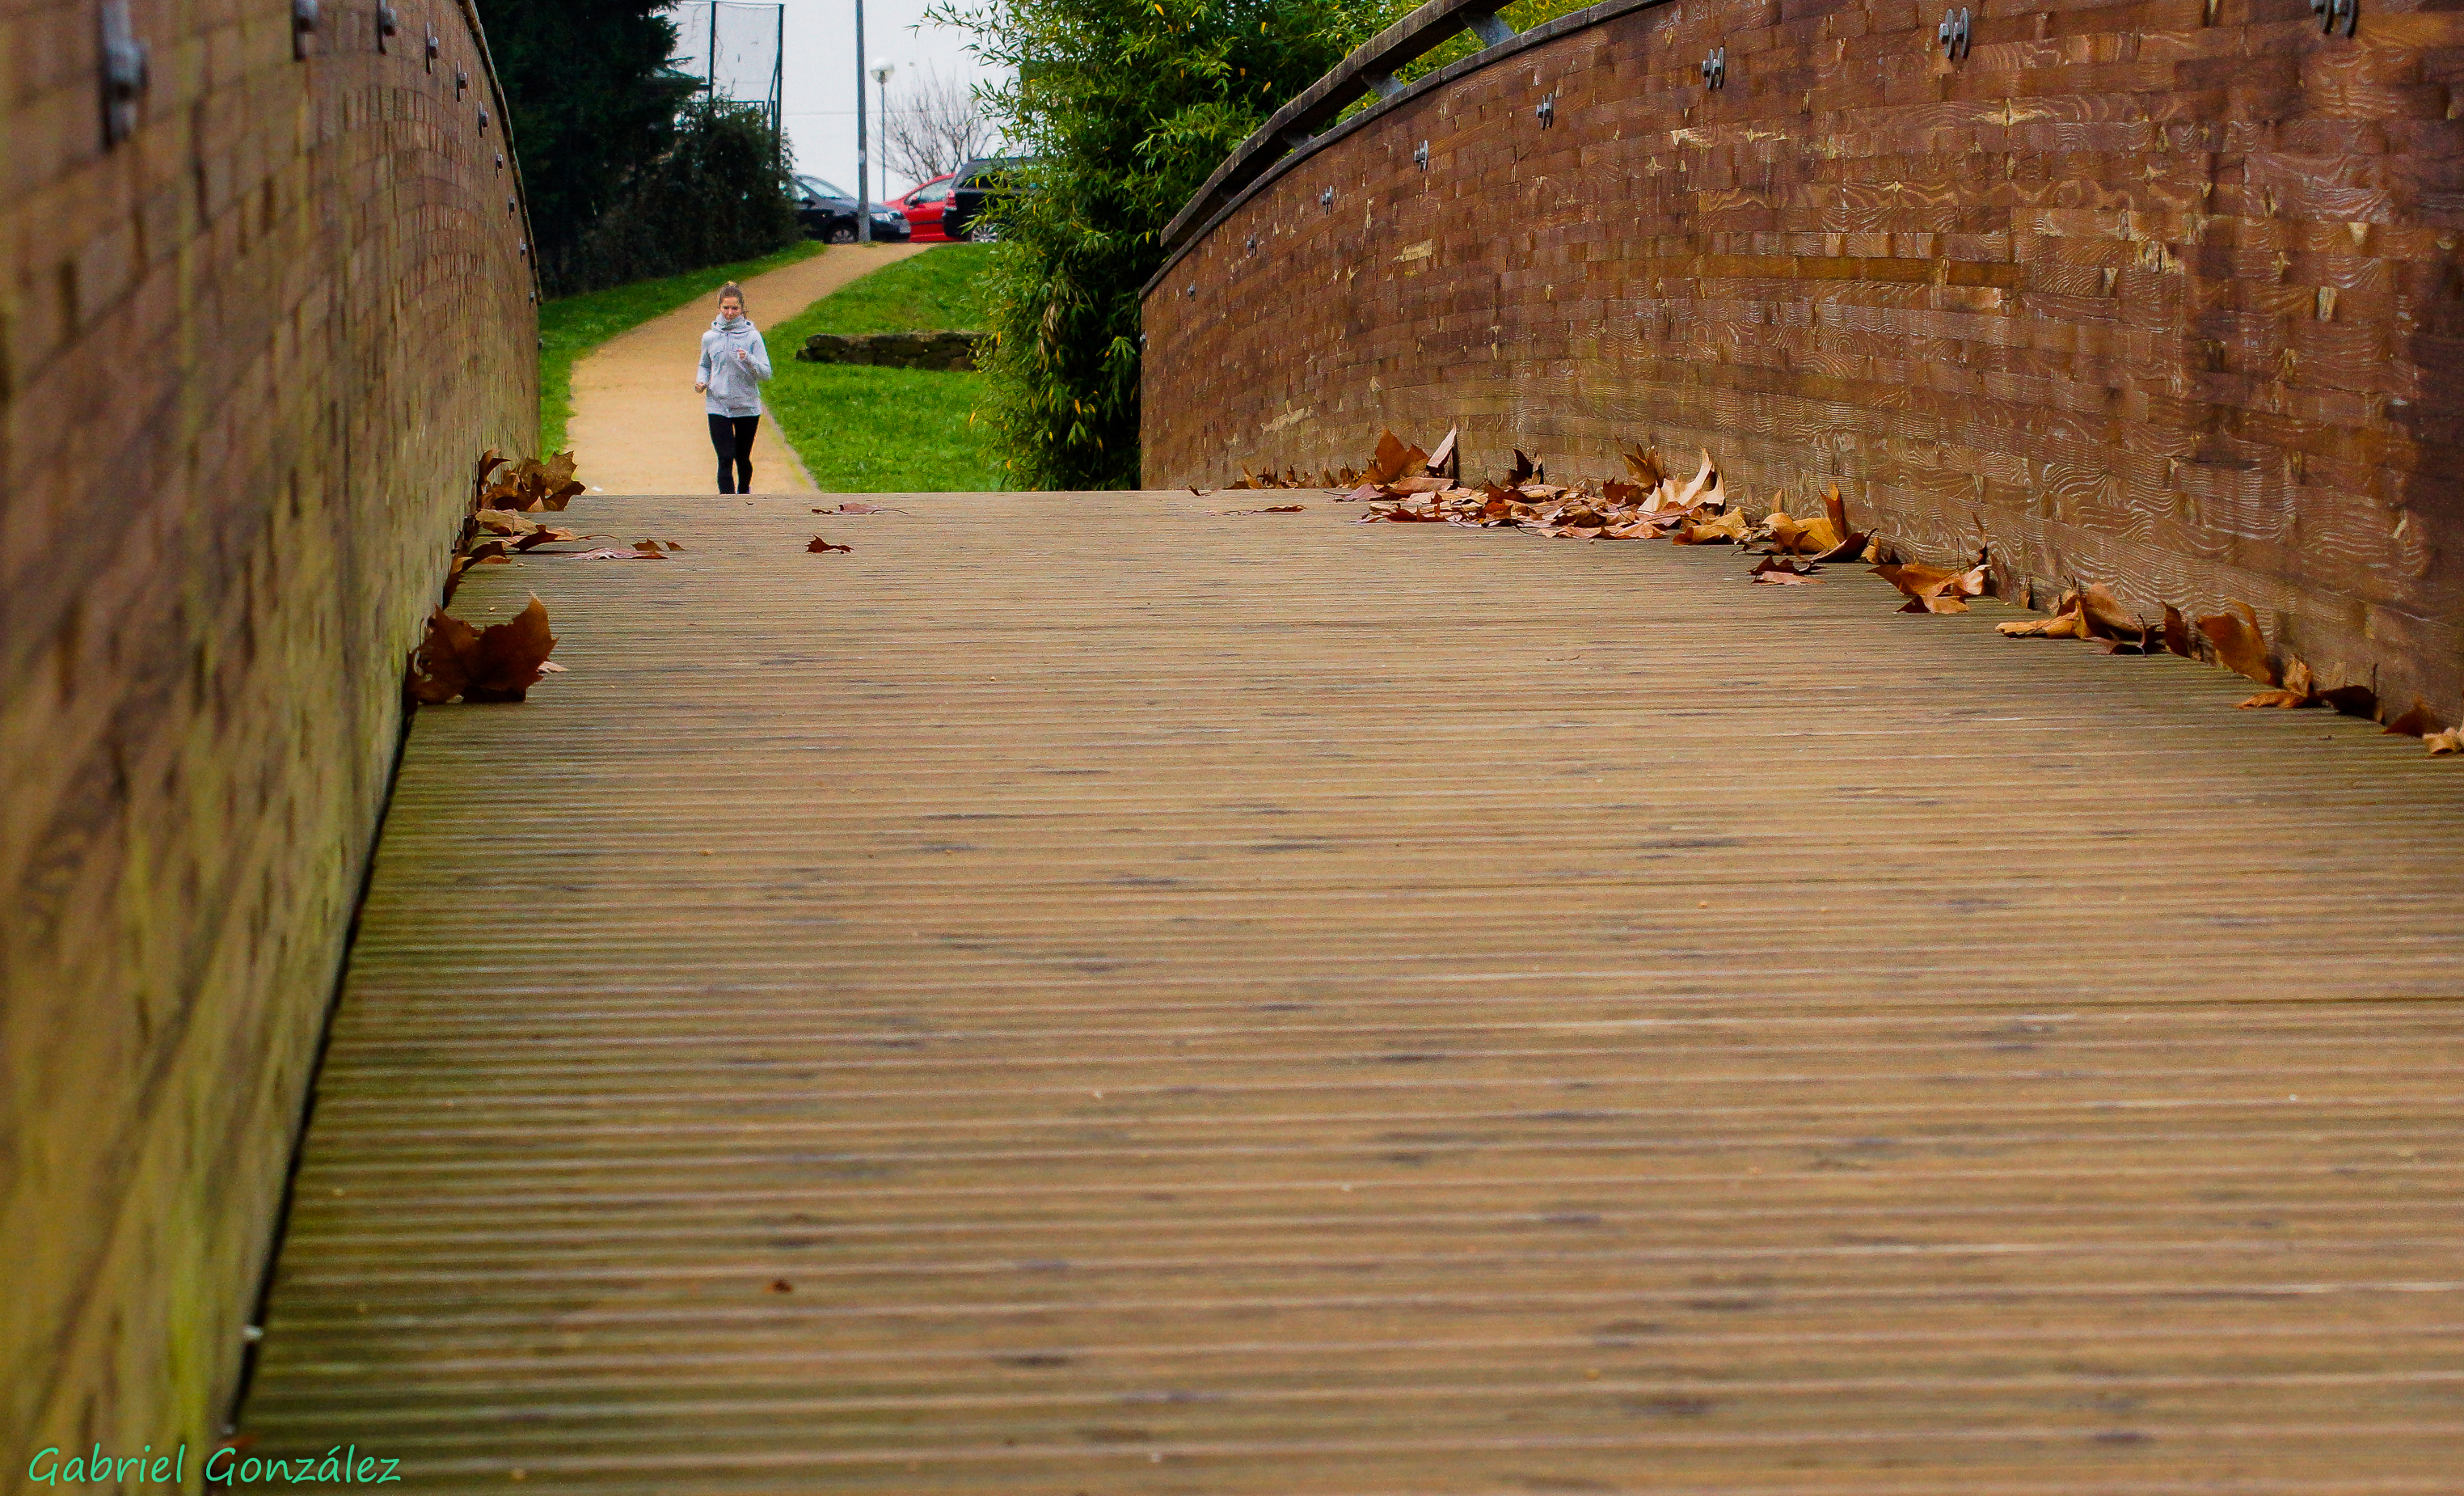
landscape, wood, floor, wall, walkway, photo, lumber, waterway, spain, galicia, pontevedra, paisajes, a77, espana, g, ggl1, gaby1, xovesphoto, sonya77, sigma50500mm, 50500, xelodegalicia, gabrielcoru a, flooring, road surface, outdoor structure